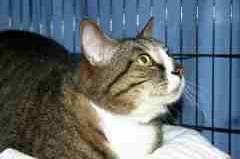
Label: cat